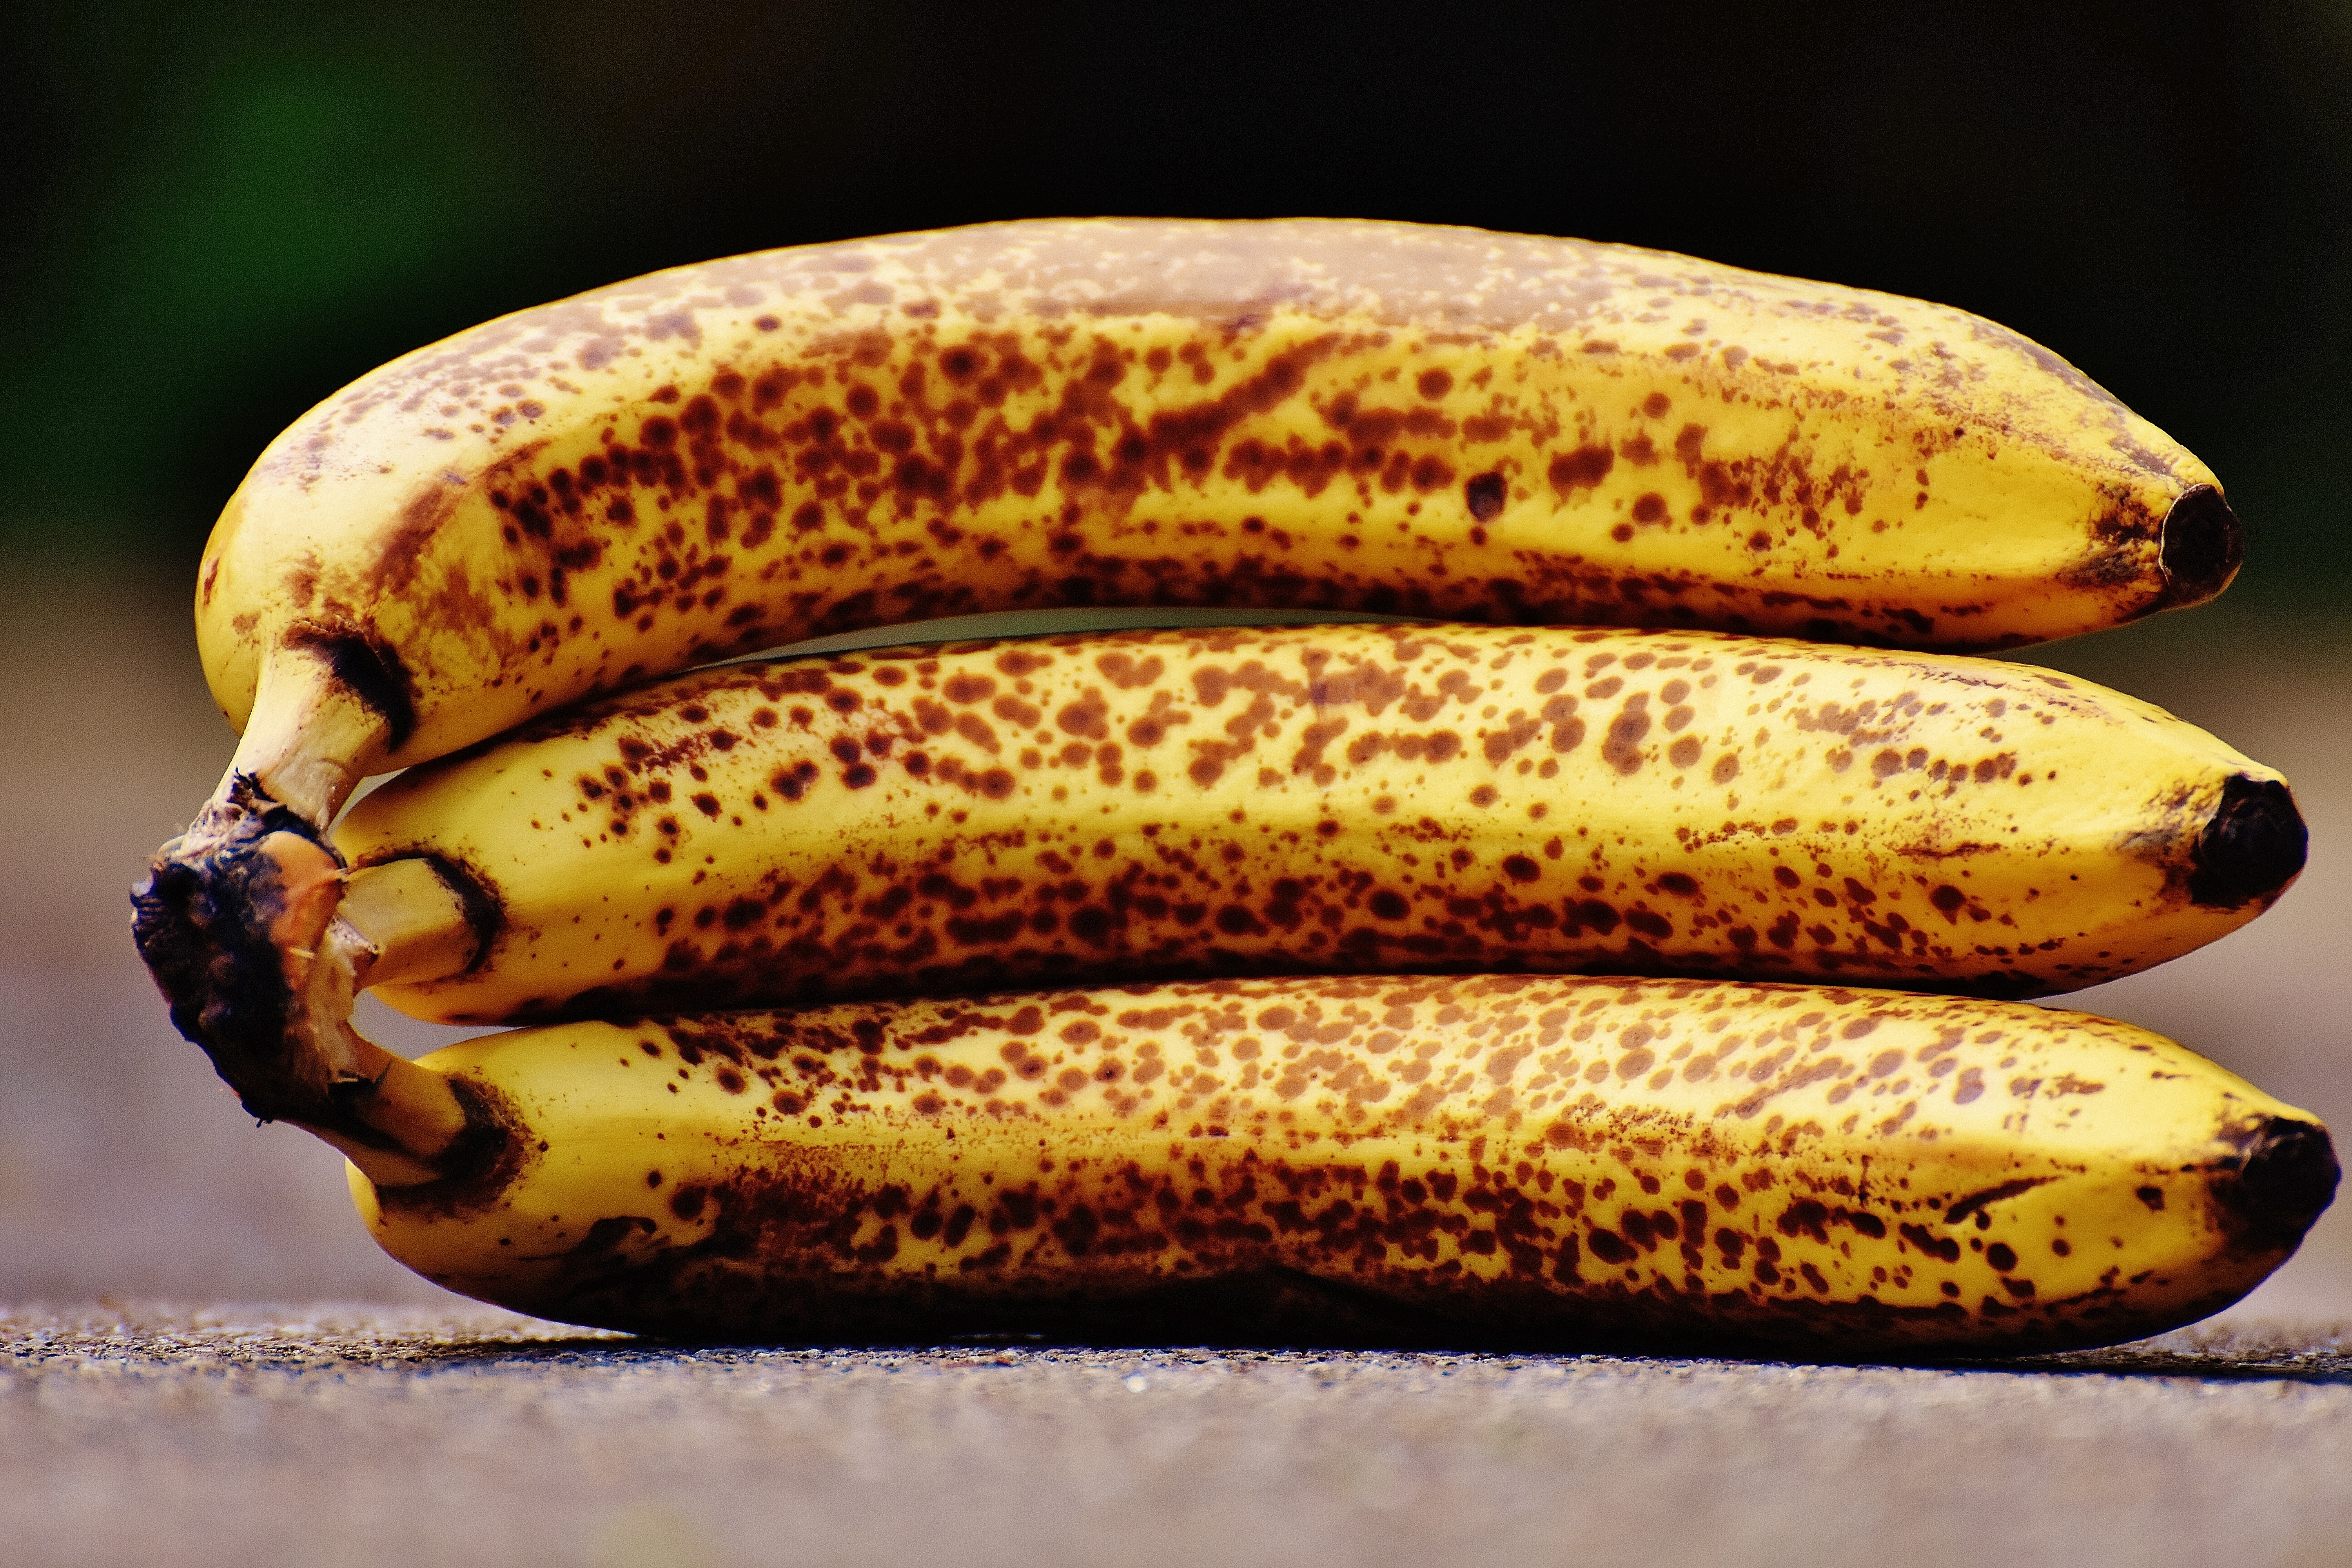
nature, plant, fruit, ripe, food, produce, vegetable, yellow, banana, healthy, close, bananas, fruits, banana peel, flowering plant, brown spots, land plant, banana family, cooking plantain